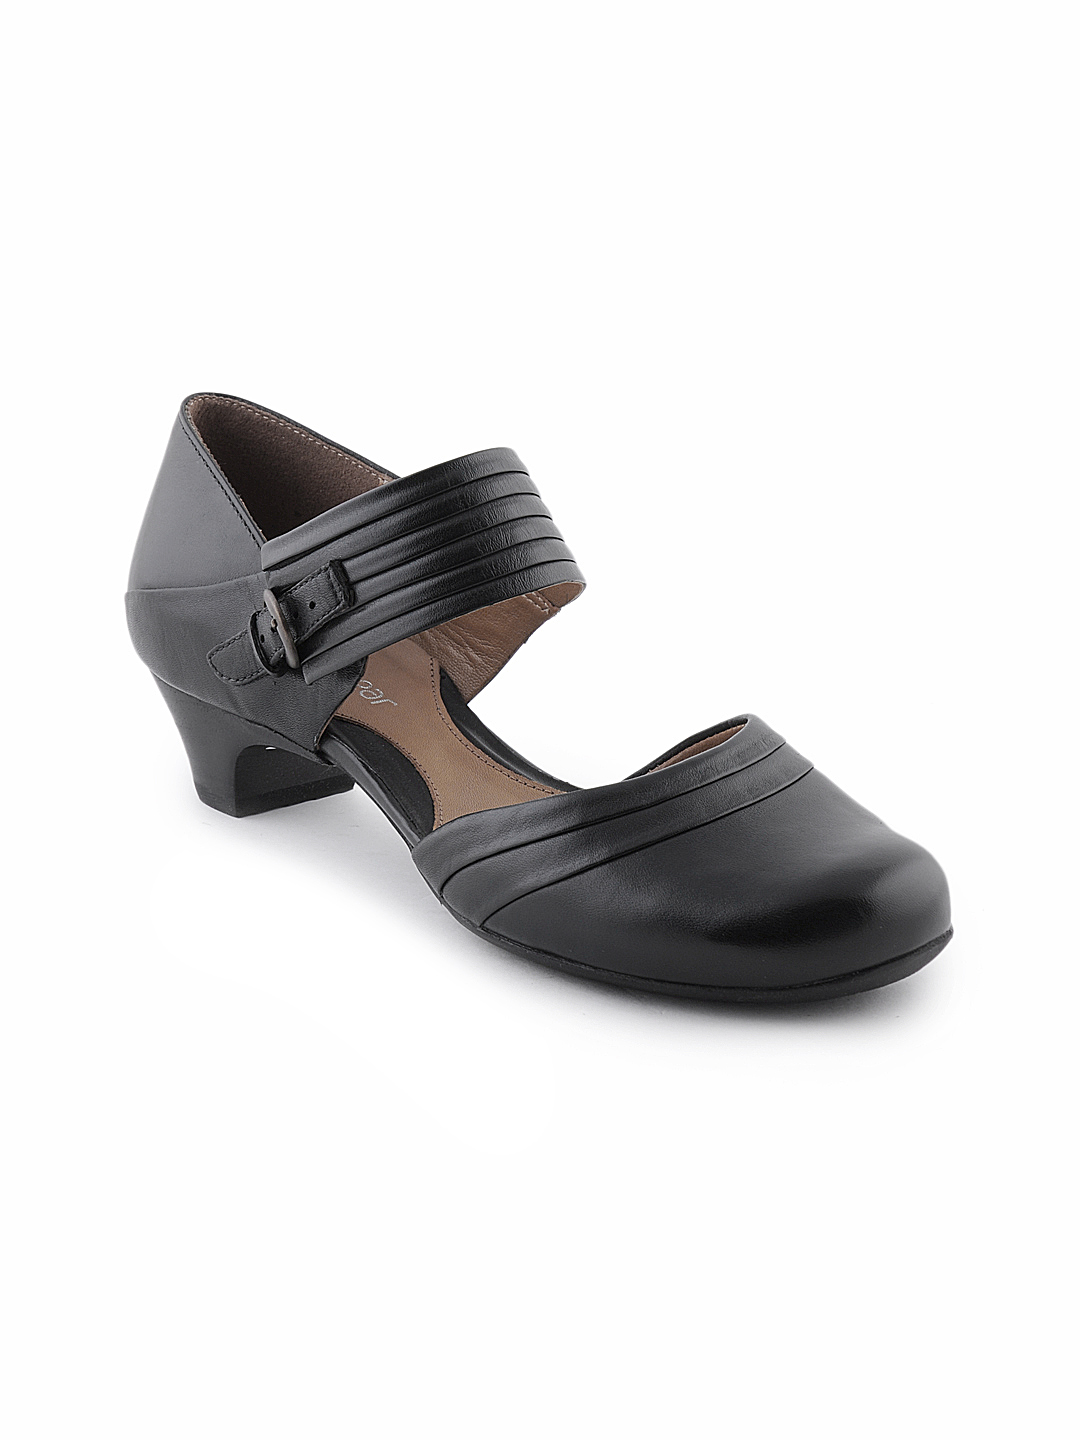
Clarks Women Blue Ocean Black Heels
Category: Footwear / Shoes / Heels
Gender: Women
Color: Black
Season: Summer 2011
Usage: Casual